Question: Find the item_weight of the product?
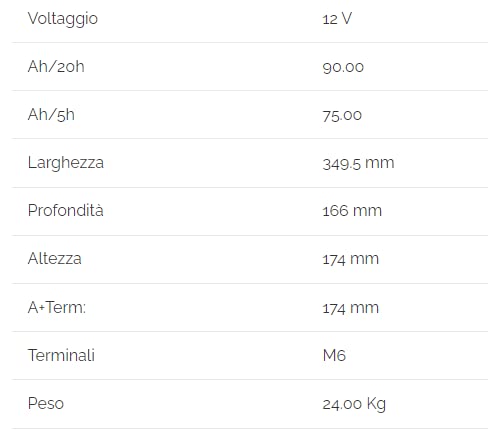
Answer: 24.0 kilogram